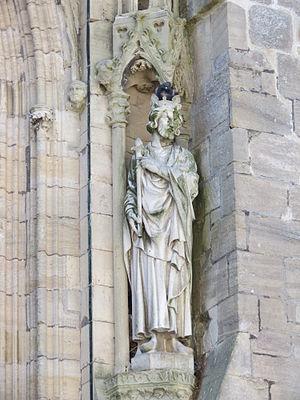
Statue de peut-être Tancrède de Hauteville datant de 1875, remplaçant celle abîmée à la Révolution.
Tancrède de Hauteville est un seigneur normand du XIᵉ siècle, passé à la postérité pour être le père des frères Hauteville qui firent la conquête de l'Italie méridionale sur les Byzantins, de la Sicile et de l'île de Malte sur les Musulmans, tout en supplantant la vieille noblesse lombarde issue des principautés de Bénévent, de Salerne et de Capoue. À la faveur des croisades, ses descendants régnèrent aussi, au Proche-Orient, sur la Principauté d'Antioche.